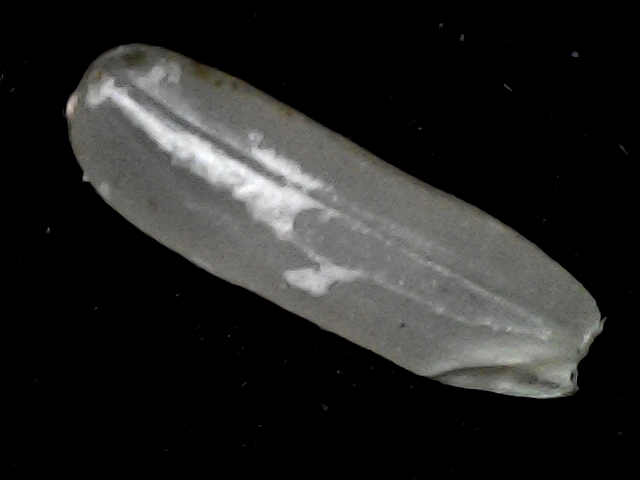
Rice variety: BD87